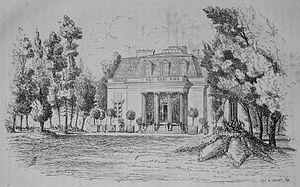
Photo d'une page de la revue Le Tour de France, première année, 1880
Le pavillon de musique, pavillon Ledoux ou encore pavillon de musique de Madame du Barry est un édifice construit par l'architecte Claude-Nicolas Ledoux, à l'initiative de Madame du Barry, dernière favorite du roi Louis XV.